Samuel J. Friedman Theatre

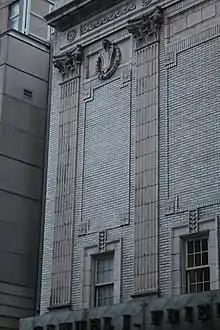
Facade section

The ceiling has an oval dome at its center, with Adam-style moldings around the border of the dome and an Adam-style centerpiece. During the theater's renovation, four openings were drilled into the dome, and a catwalk for the stage lights was placed above the ceiling. The installation of the catwalk and the dome's openings removed the need for a large lighting structure in front of the proscenium. The rest of the ceiling has molded bands that divide the surface into paneled sections. An Adam-style cornice runs along the walls just below the ceiling. There are also air-conditioning vents in the ceiling.